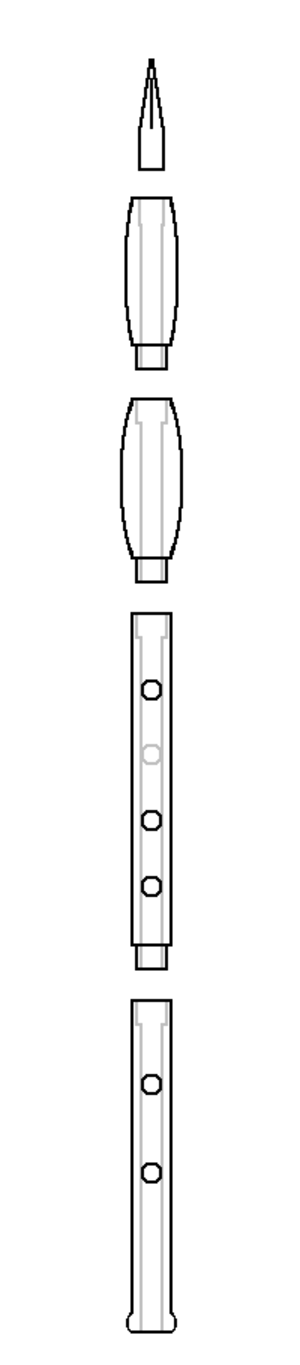
Vue éclatée d'un aulos, selon John Gray Landels (issu de son livre Music in ancient Greece and Rome). De haut en bas